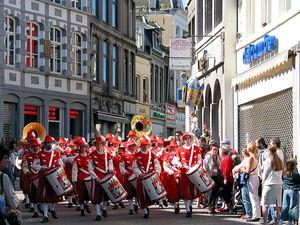
Mons (Belgique), la procession du Car d’Or.
La ducasse de Mons ou Doudou est une fête locale basée sur des traditions ancestrales qui a lieu tous les ans, le week-end de la Trinité, à Mons en Belgique, ville située dans la province de Hainaut. On l'appelle souvent le Doudou, d'après le nom d'un air traditionnel que l'on joue durant les festivités